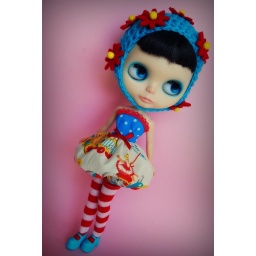
that is the question..... dress for Zoo, hat by bambina carabina